The Nightmare

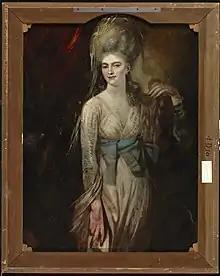
The unfinished painting on the back of "The Nightmare"'s canvas

Both the English word "nightmare" and its German equivalent (literally ) evoke a malevolent being that causes bad dreams by sitting on the chest of the sleeper. Contemporary writers and critics focused on the painting's then scandalous sexual themes. A few years earlier, Fuseli had fallen for Anna Landholdt in Zürich. She was the niece of his friend the Swiss physiognomist Johann Kaspar Lavater. Fuseli wrote of his fantasies to Lavater in 1779: "Last night I had her in bed with me—tossed my bedclothes hugger-mugger—wound my hot and tight-clasped hands about her—fused her body and soul together with my own—poured into her my spirit, breath and strength. Anyone who touches her now commits adultery and incest! She is mine, and I am hers. And have her I will.…"